Jacky Ickx

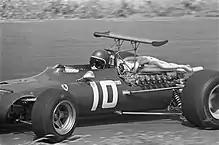
Ickx at the 1968 Dutch Grand Prix.

In 1968 Ickx drove in Formula 1 for Ferrari. He retired from his first two races, but at his home race at Spa-Francorchamps he started from the front row and finished third. In the French Grand Prix at Rouen he took his first win, in heavy rain. Ickx also finished third at Brands Hatch and fourth at the Nürburgring after driving almost the entire race in heavy rain without his helmet visor. At Monza he finished the race in third position. In Canada he crashed and broke his left leg during practice, thus did not start and also missed the subsequent United States Grand Prix. He returned in time for the final race of the season in Mexico. Ickx scored 27 points in the 1968 Formula One season finishing in fourth place behind Graham Hill, Jackie Stewart and Hulme.